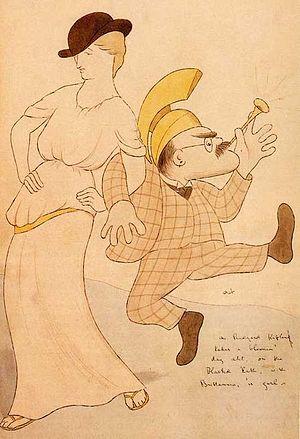
Sir Henry Maximilian Beerbohm, né le 24 août 1872 à Kensington, et mort le 20 mai 1956 à Rapallo, est un homme de lettres, critique littéraire, écrivain, caricaturiste et dandy britannique. Il était le demi-frère cadet de l'acteur et producteur Herbert Beerbohm Tree et l'oncle d'Iris Tree. Il fait ses études à la Charterhouse School et au Merton College, à Oxford.
Rudyard Kipling, né à Bombay, en Inde britannique, le 30 décembre 1865 et mort à Londres, le 18 janvier 1936, est un écrivain britannique.